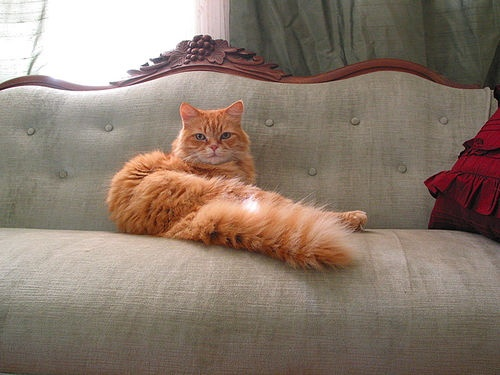
An orange, long-haired cat is lying on a couch.
A tabby cat sits proudly on a couch.
a cat that is laying down on the couch
An orange cat laying on a fancy sofa near a window.
A fluffy ginger cat looking straight ahead reclines on an antique Victorian sofa.